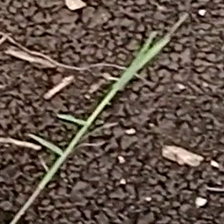
Weed species: Harali_(Cynodon_dactylon)